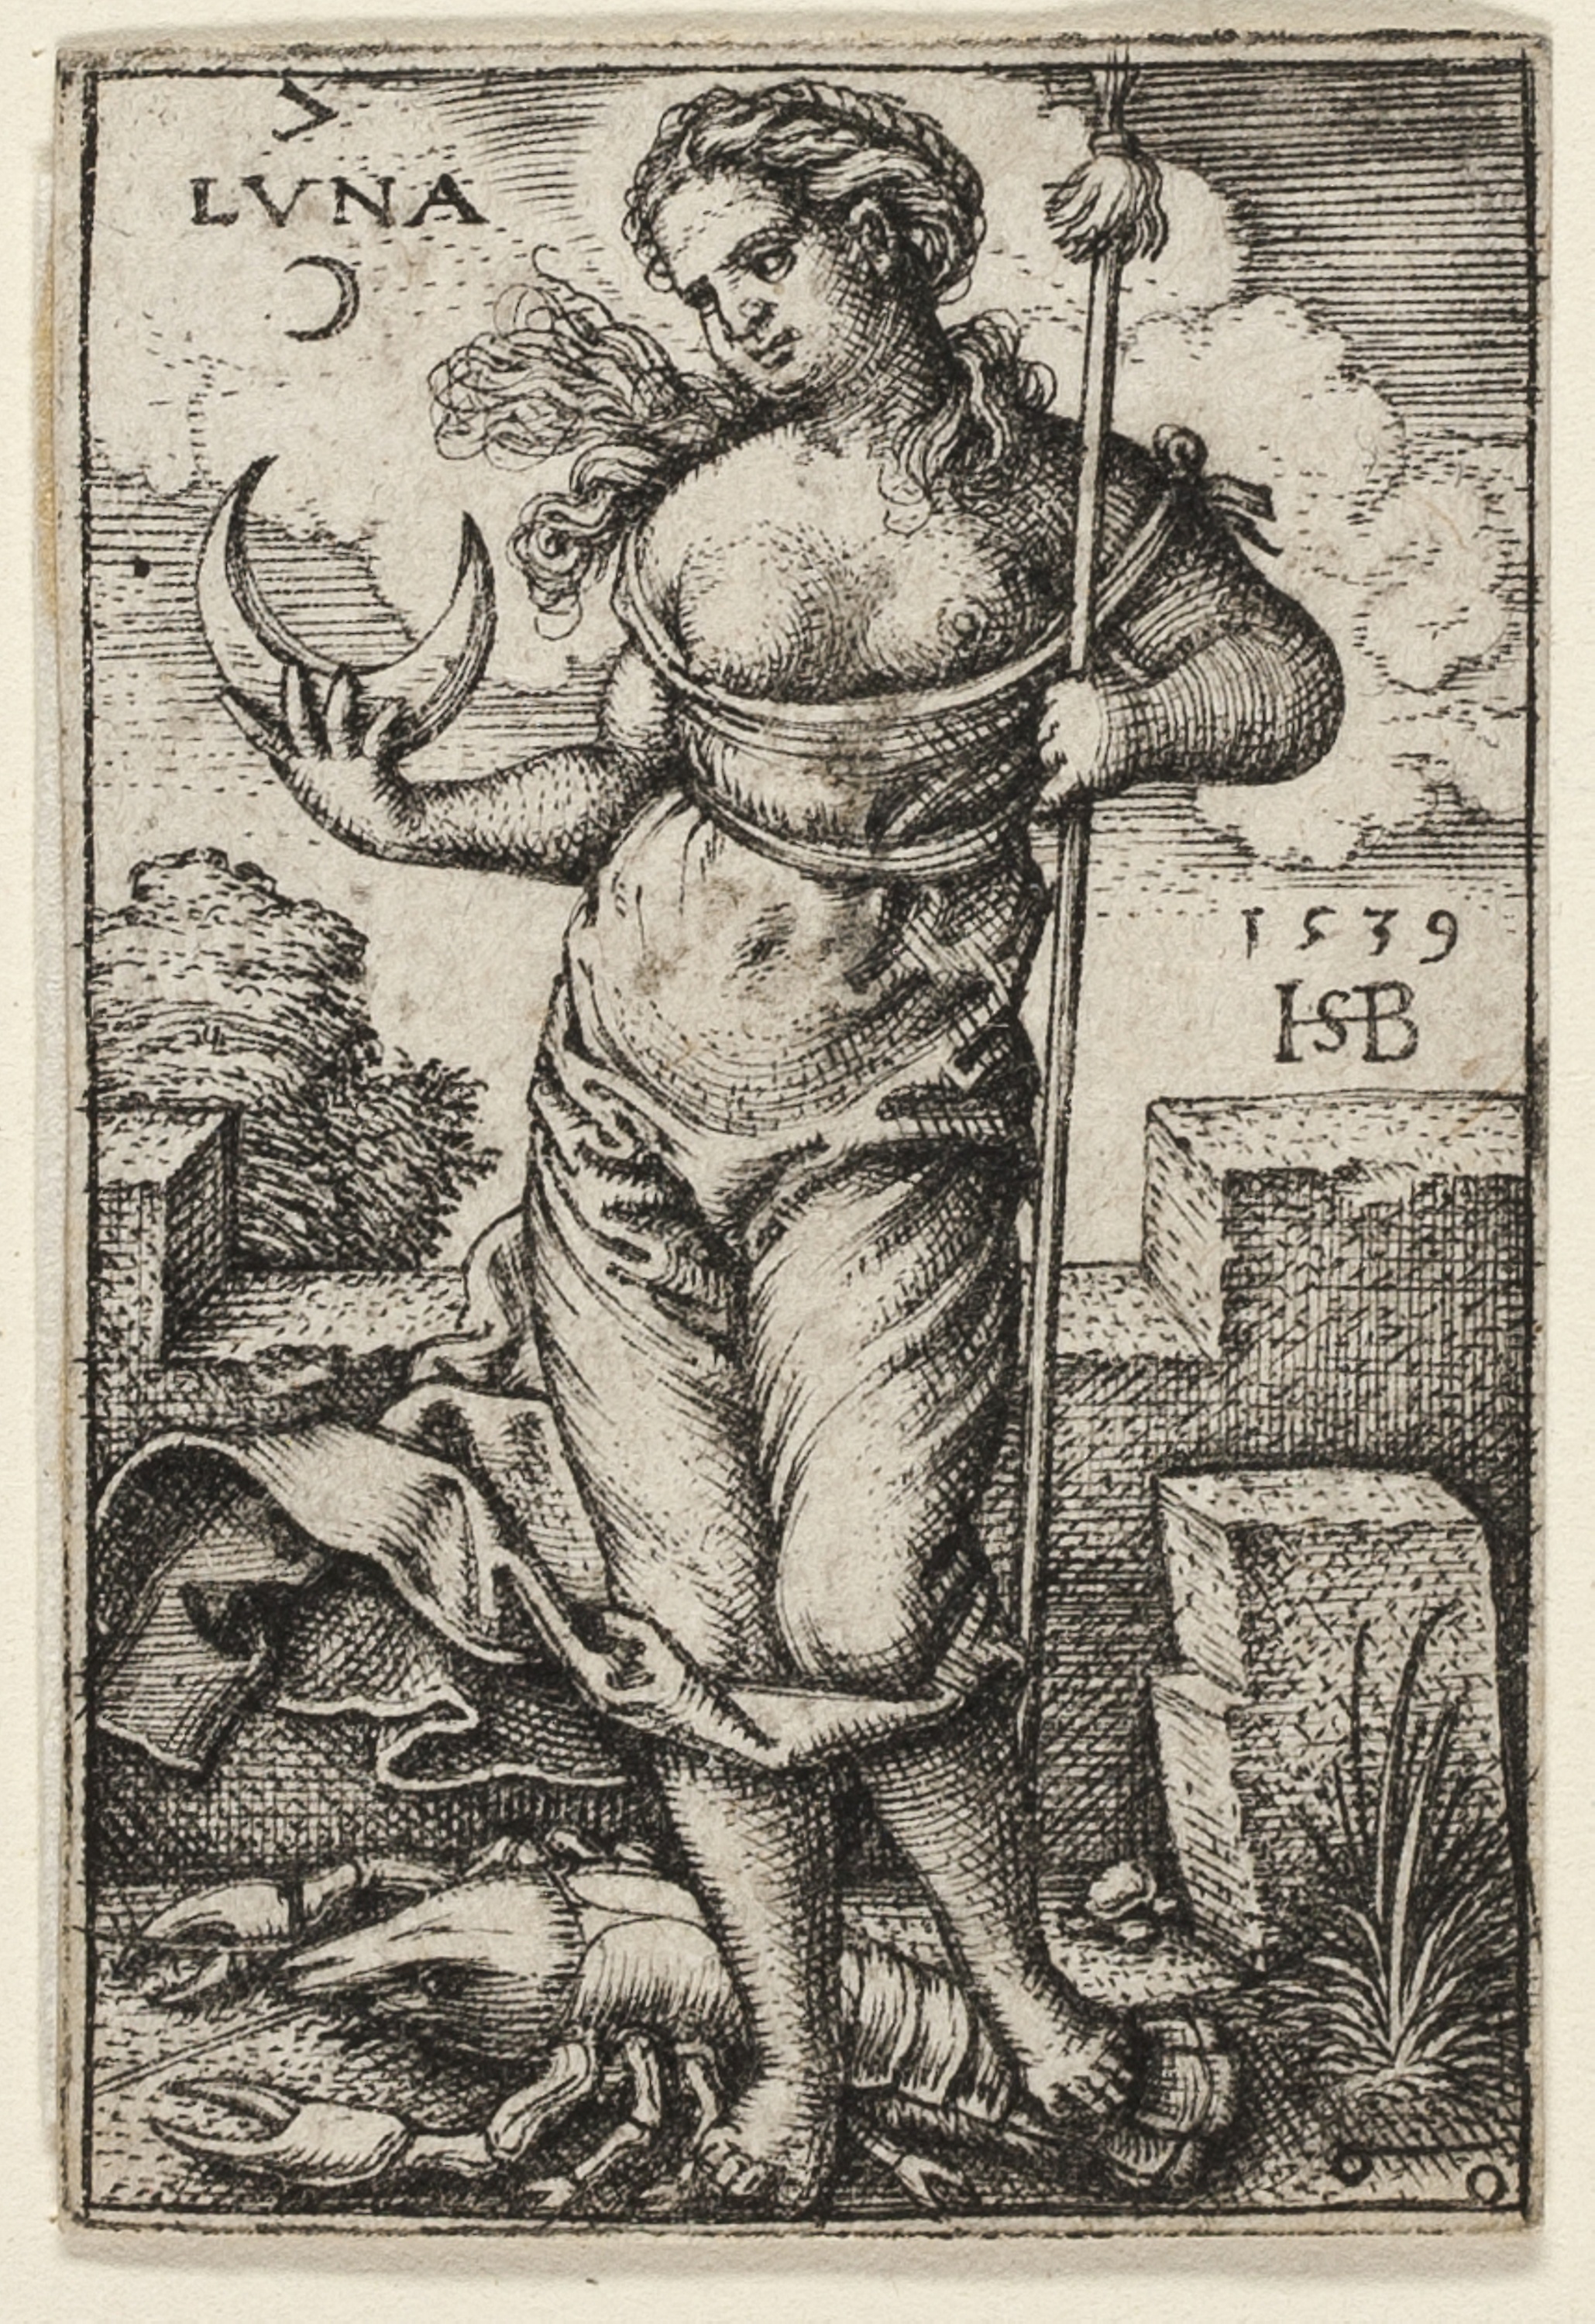
art, black and white, human, history, mythology, fictional character, illustration, drawing, visual arts, printmaking, figure drawing, artwork, fiction, tree, human behavior